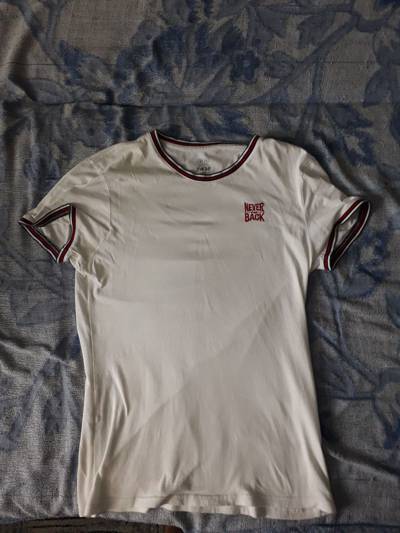
Waste category: clothes